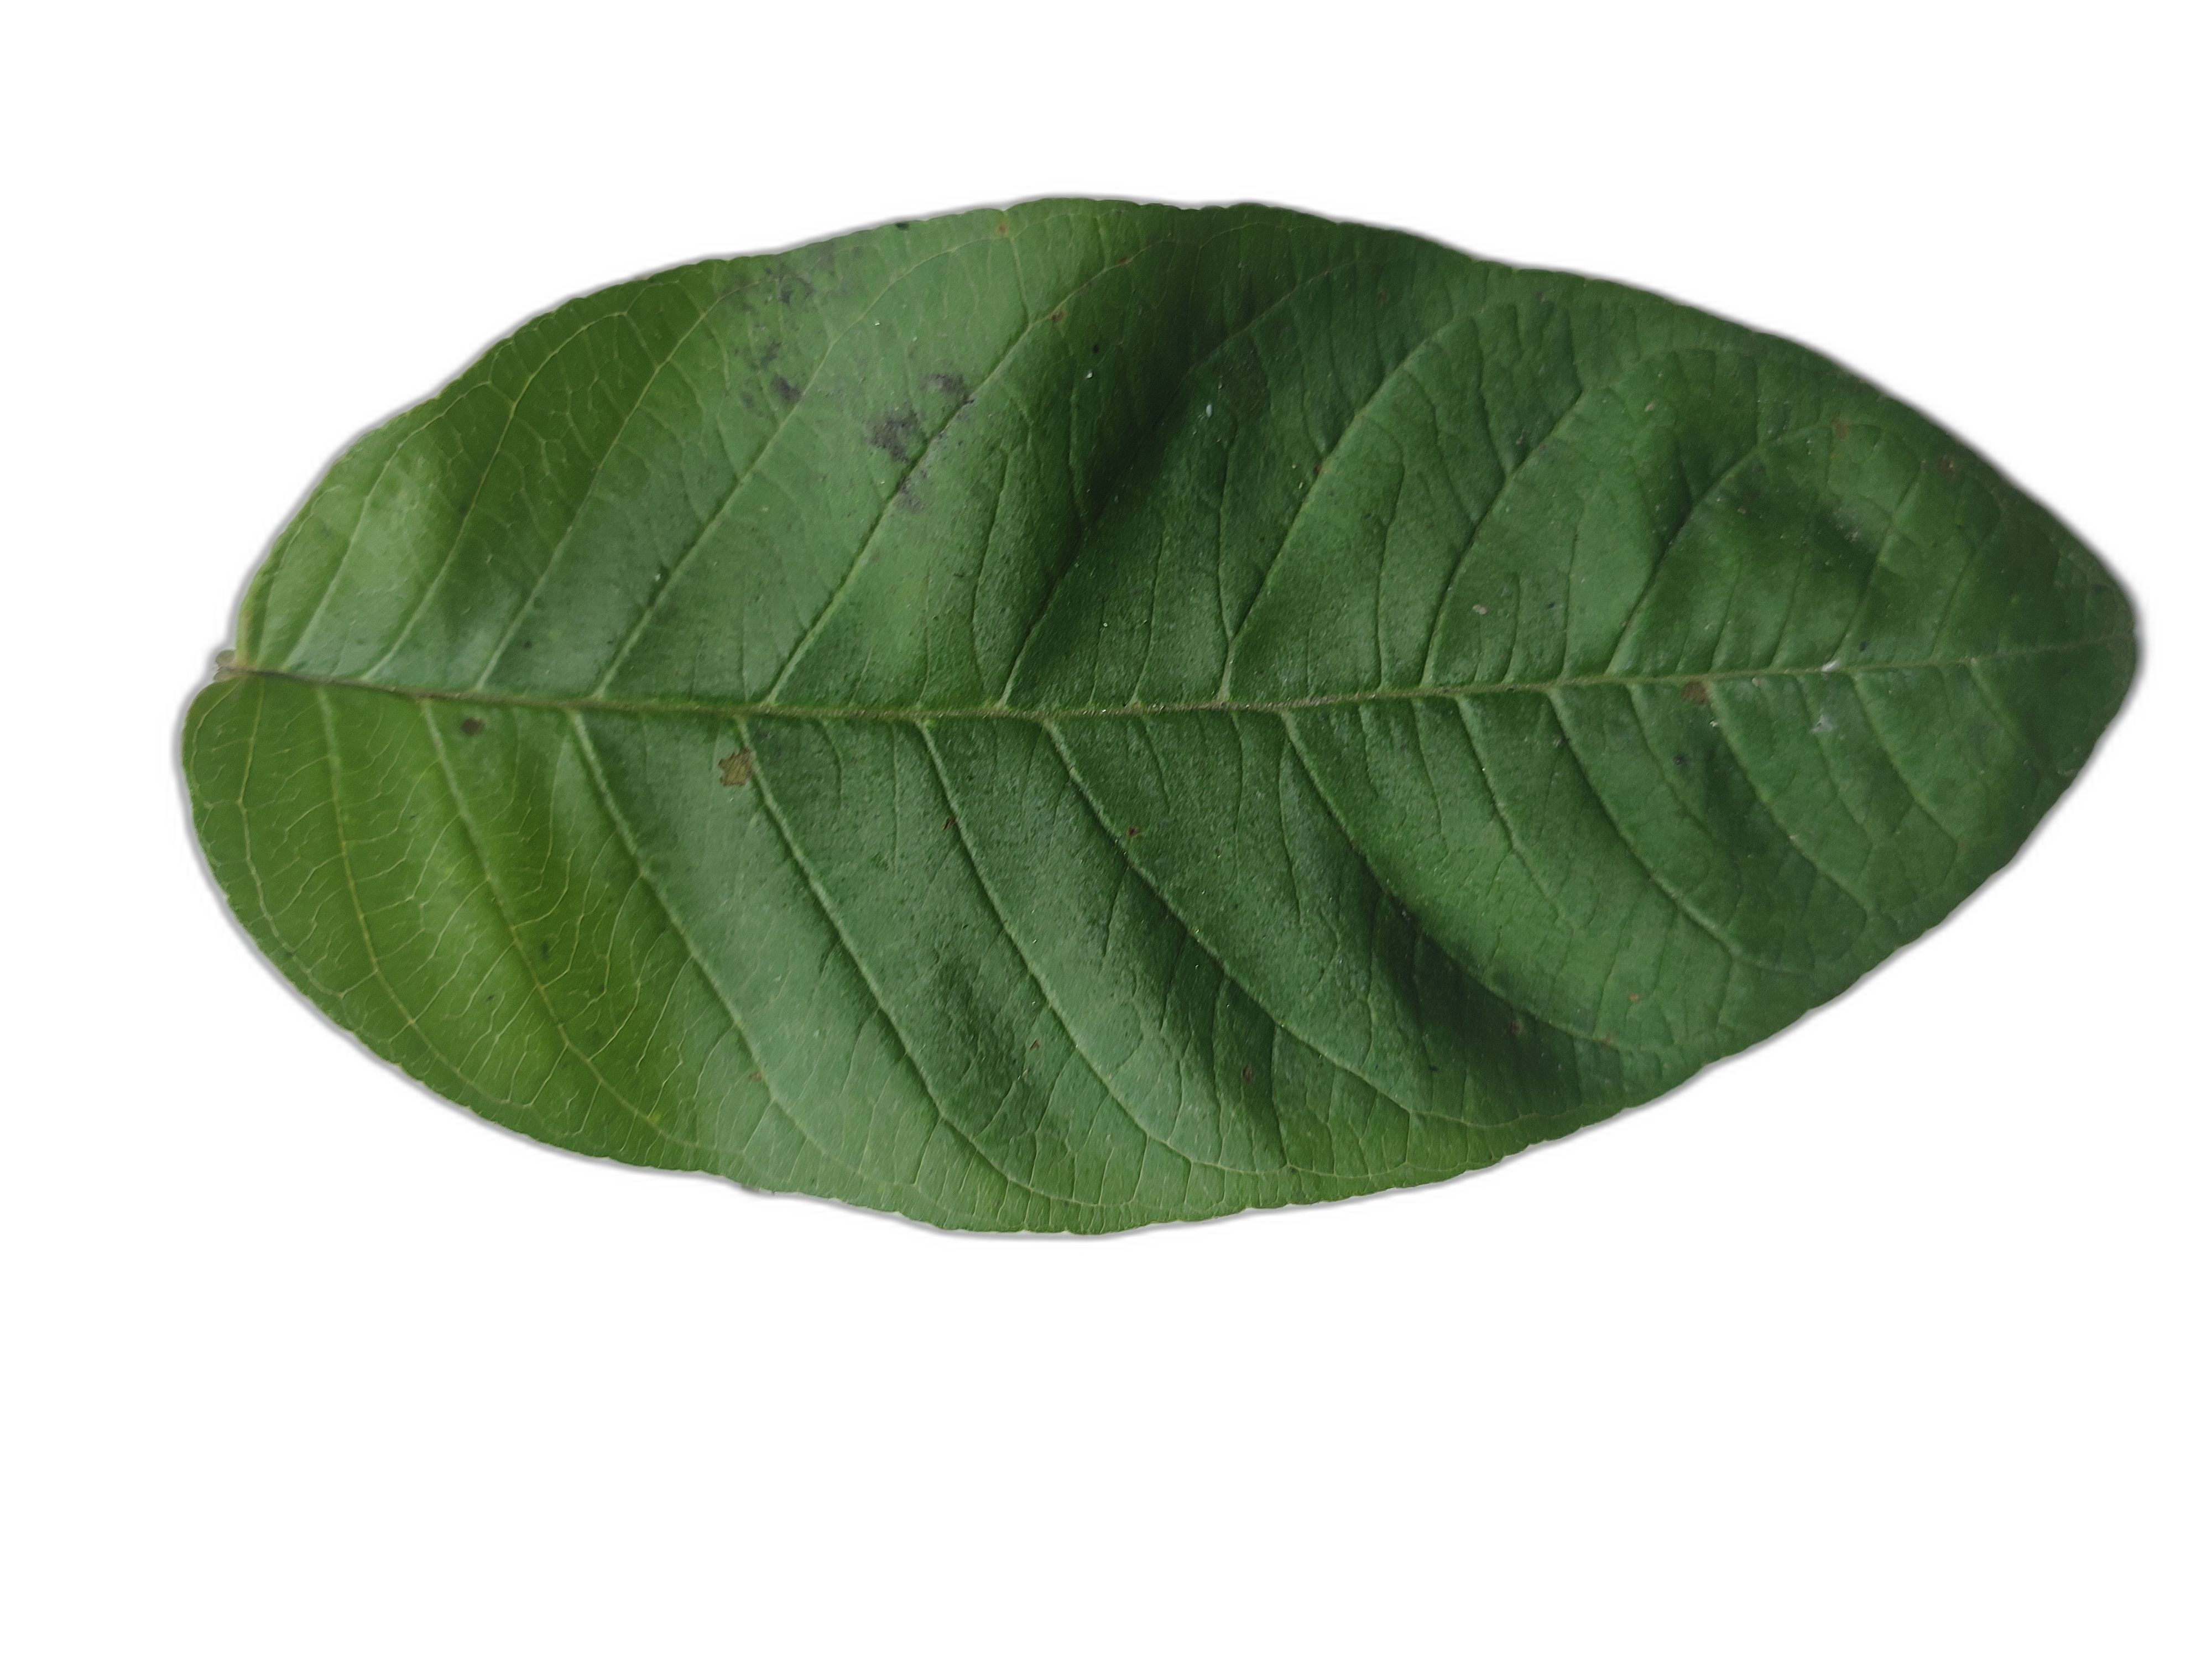
Plant part: leaf
Disease: Healthy